2023 Canadian wildfires

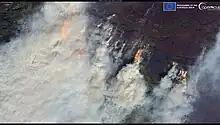
Huge clouds of smoke caused by wildfires in Quebec (June 2023)

Nova Scotia saw the largest recorded wildfires in its history. On average, in Nova Scotia, only about 3% of wildfires are caused by lightning, with the remaining being caused by human activity. Of those caused by human activity, about a third of Nova Scotia's fires are caused by people on or near their own property, and about a quarter are caused by arson. On June 1, there were four out-of-control fires in the province.